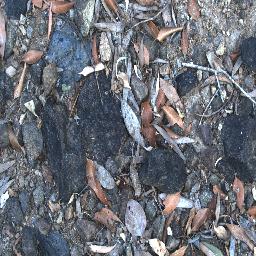
Label: negative